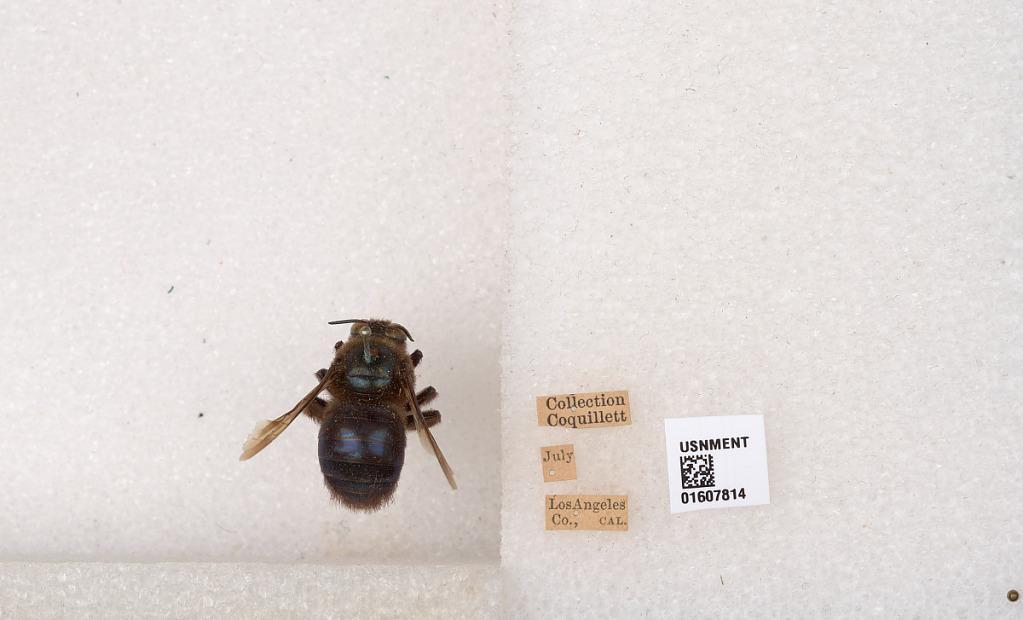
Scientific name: Xylocopa (Xylocopoides) californica californica Cresson
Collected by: Coquillett
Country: United States
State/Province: California
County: Los Angeles
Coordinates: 34.198, -118.261